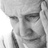
Emotion: sad